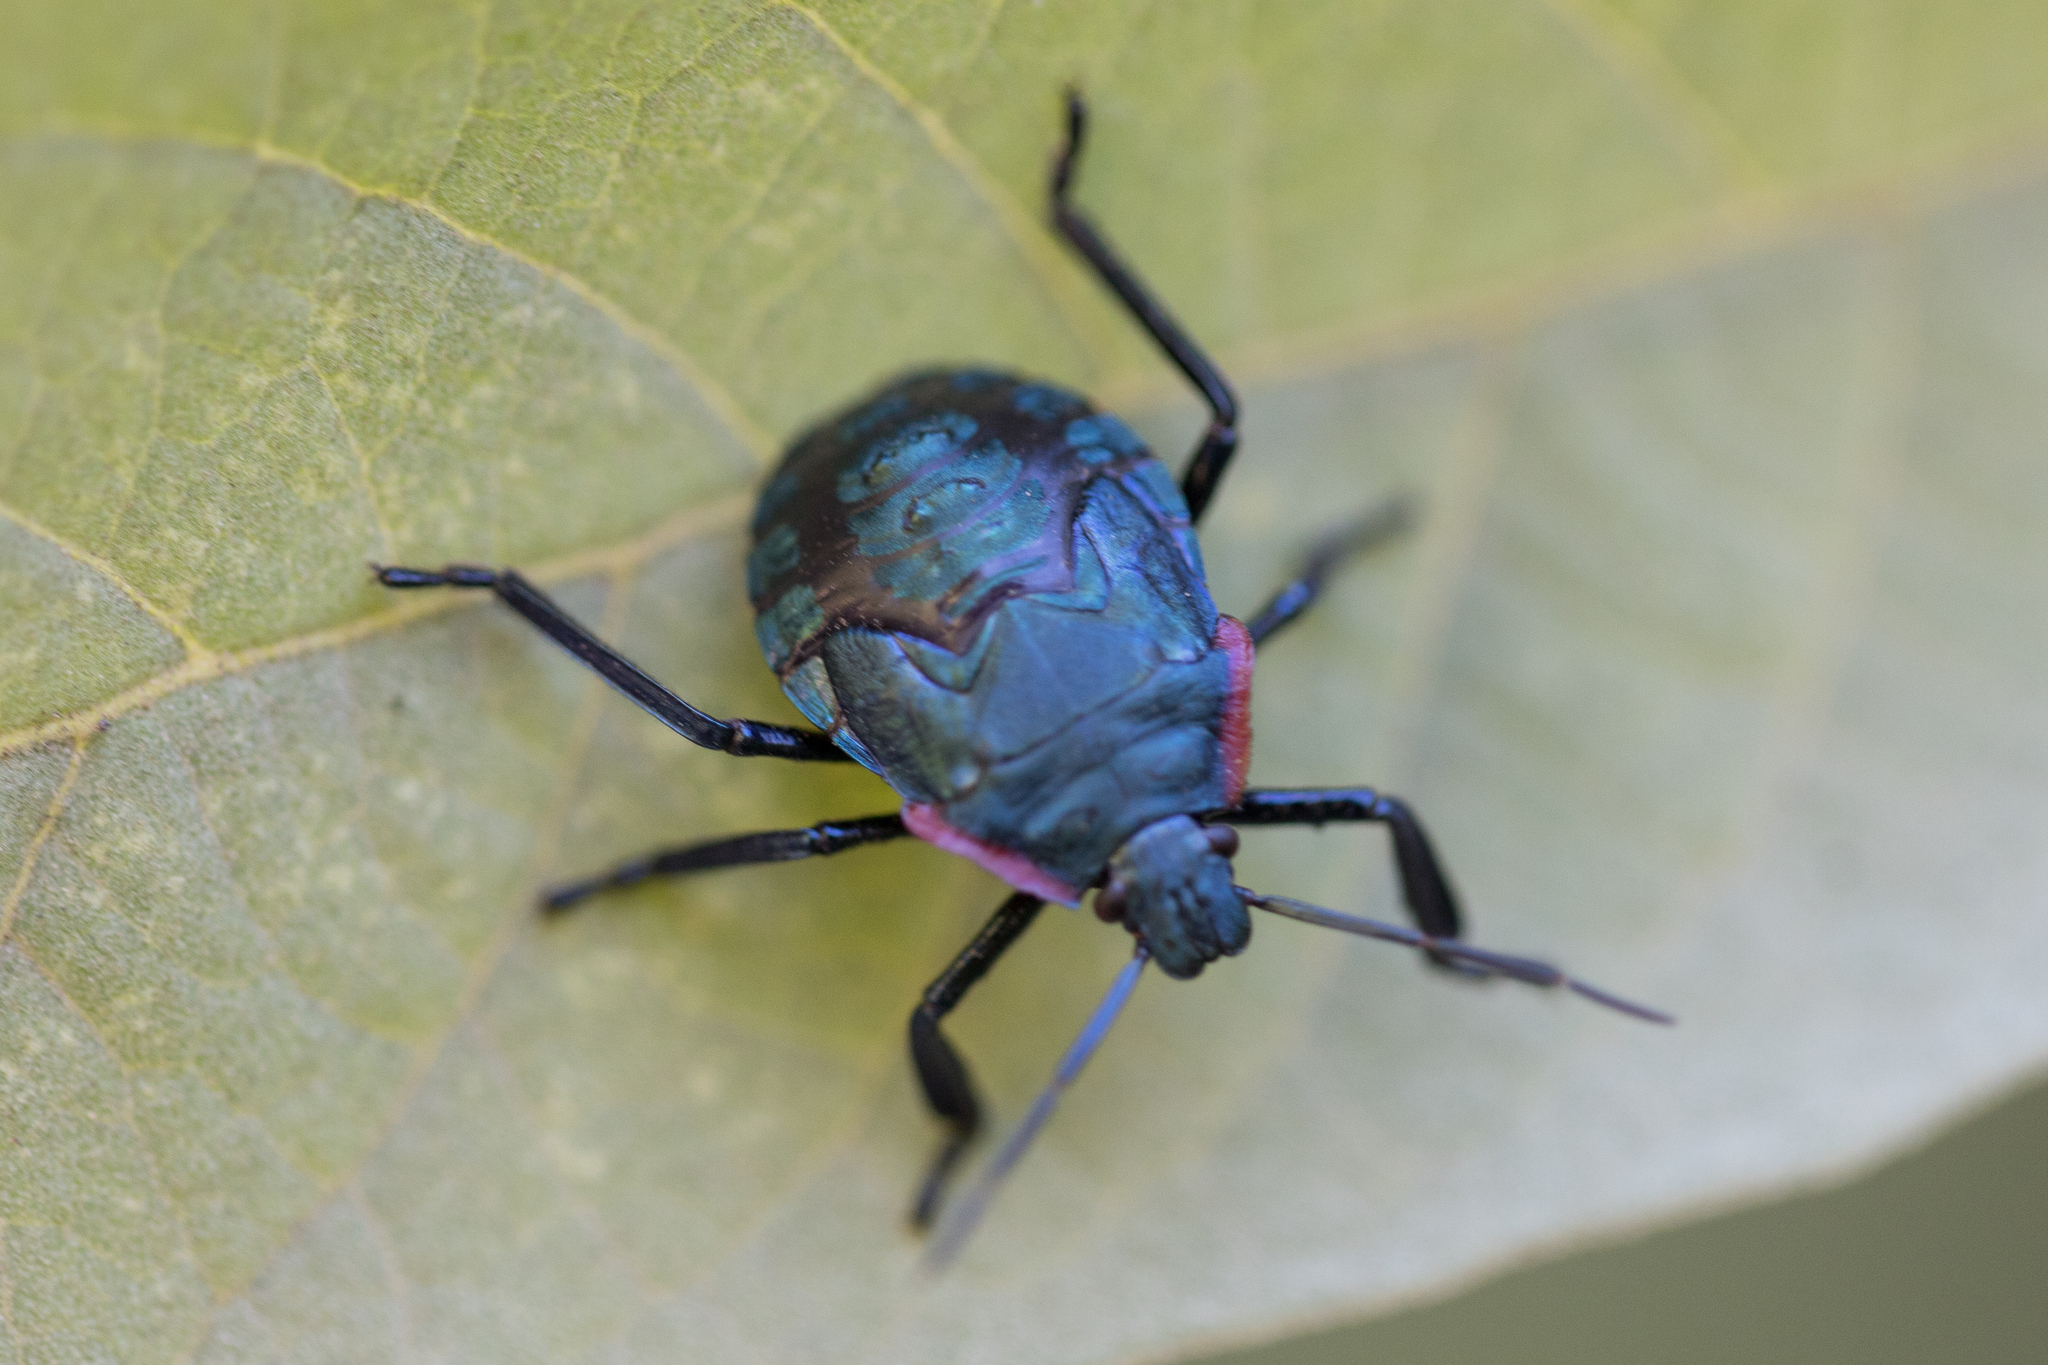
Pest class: stink_bug